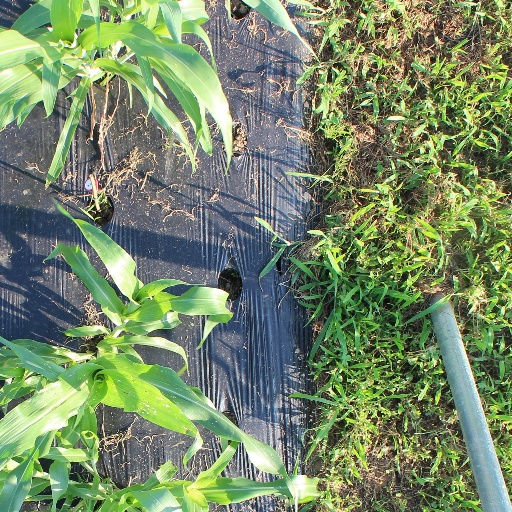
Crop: sorghum